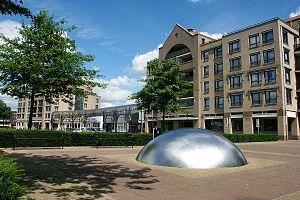
Oss est une ville et une commune des Pays-Bas de la province du Brabant-Septentrional, chef-lieu Oss, formée de cinq anciennes communes et un grand nombre de localités.